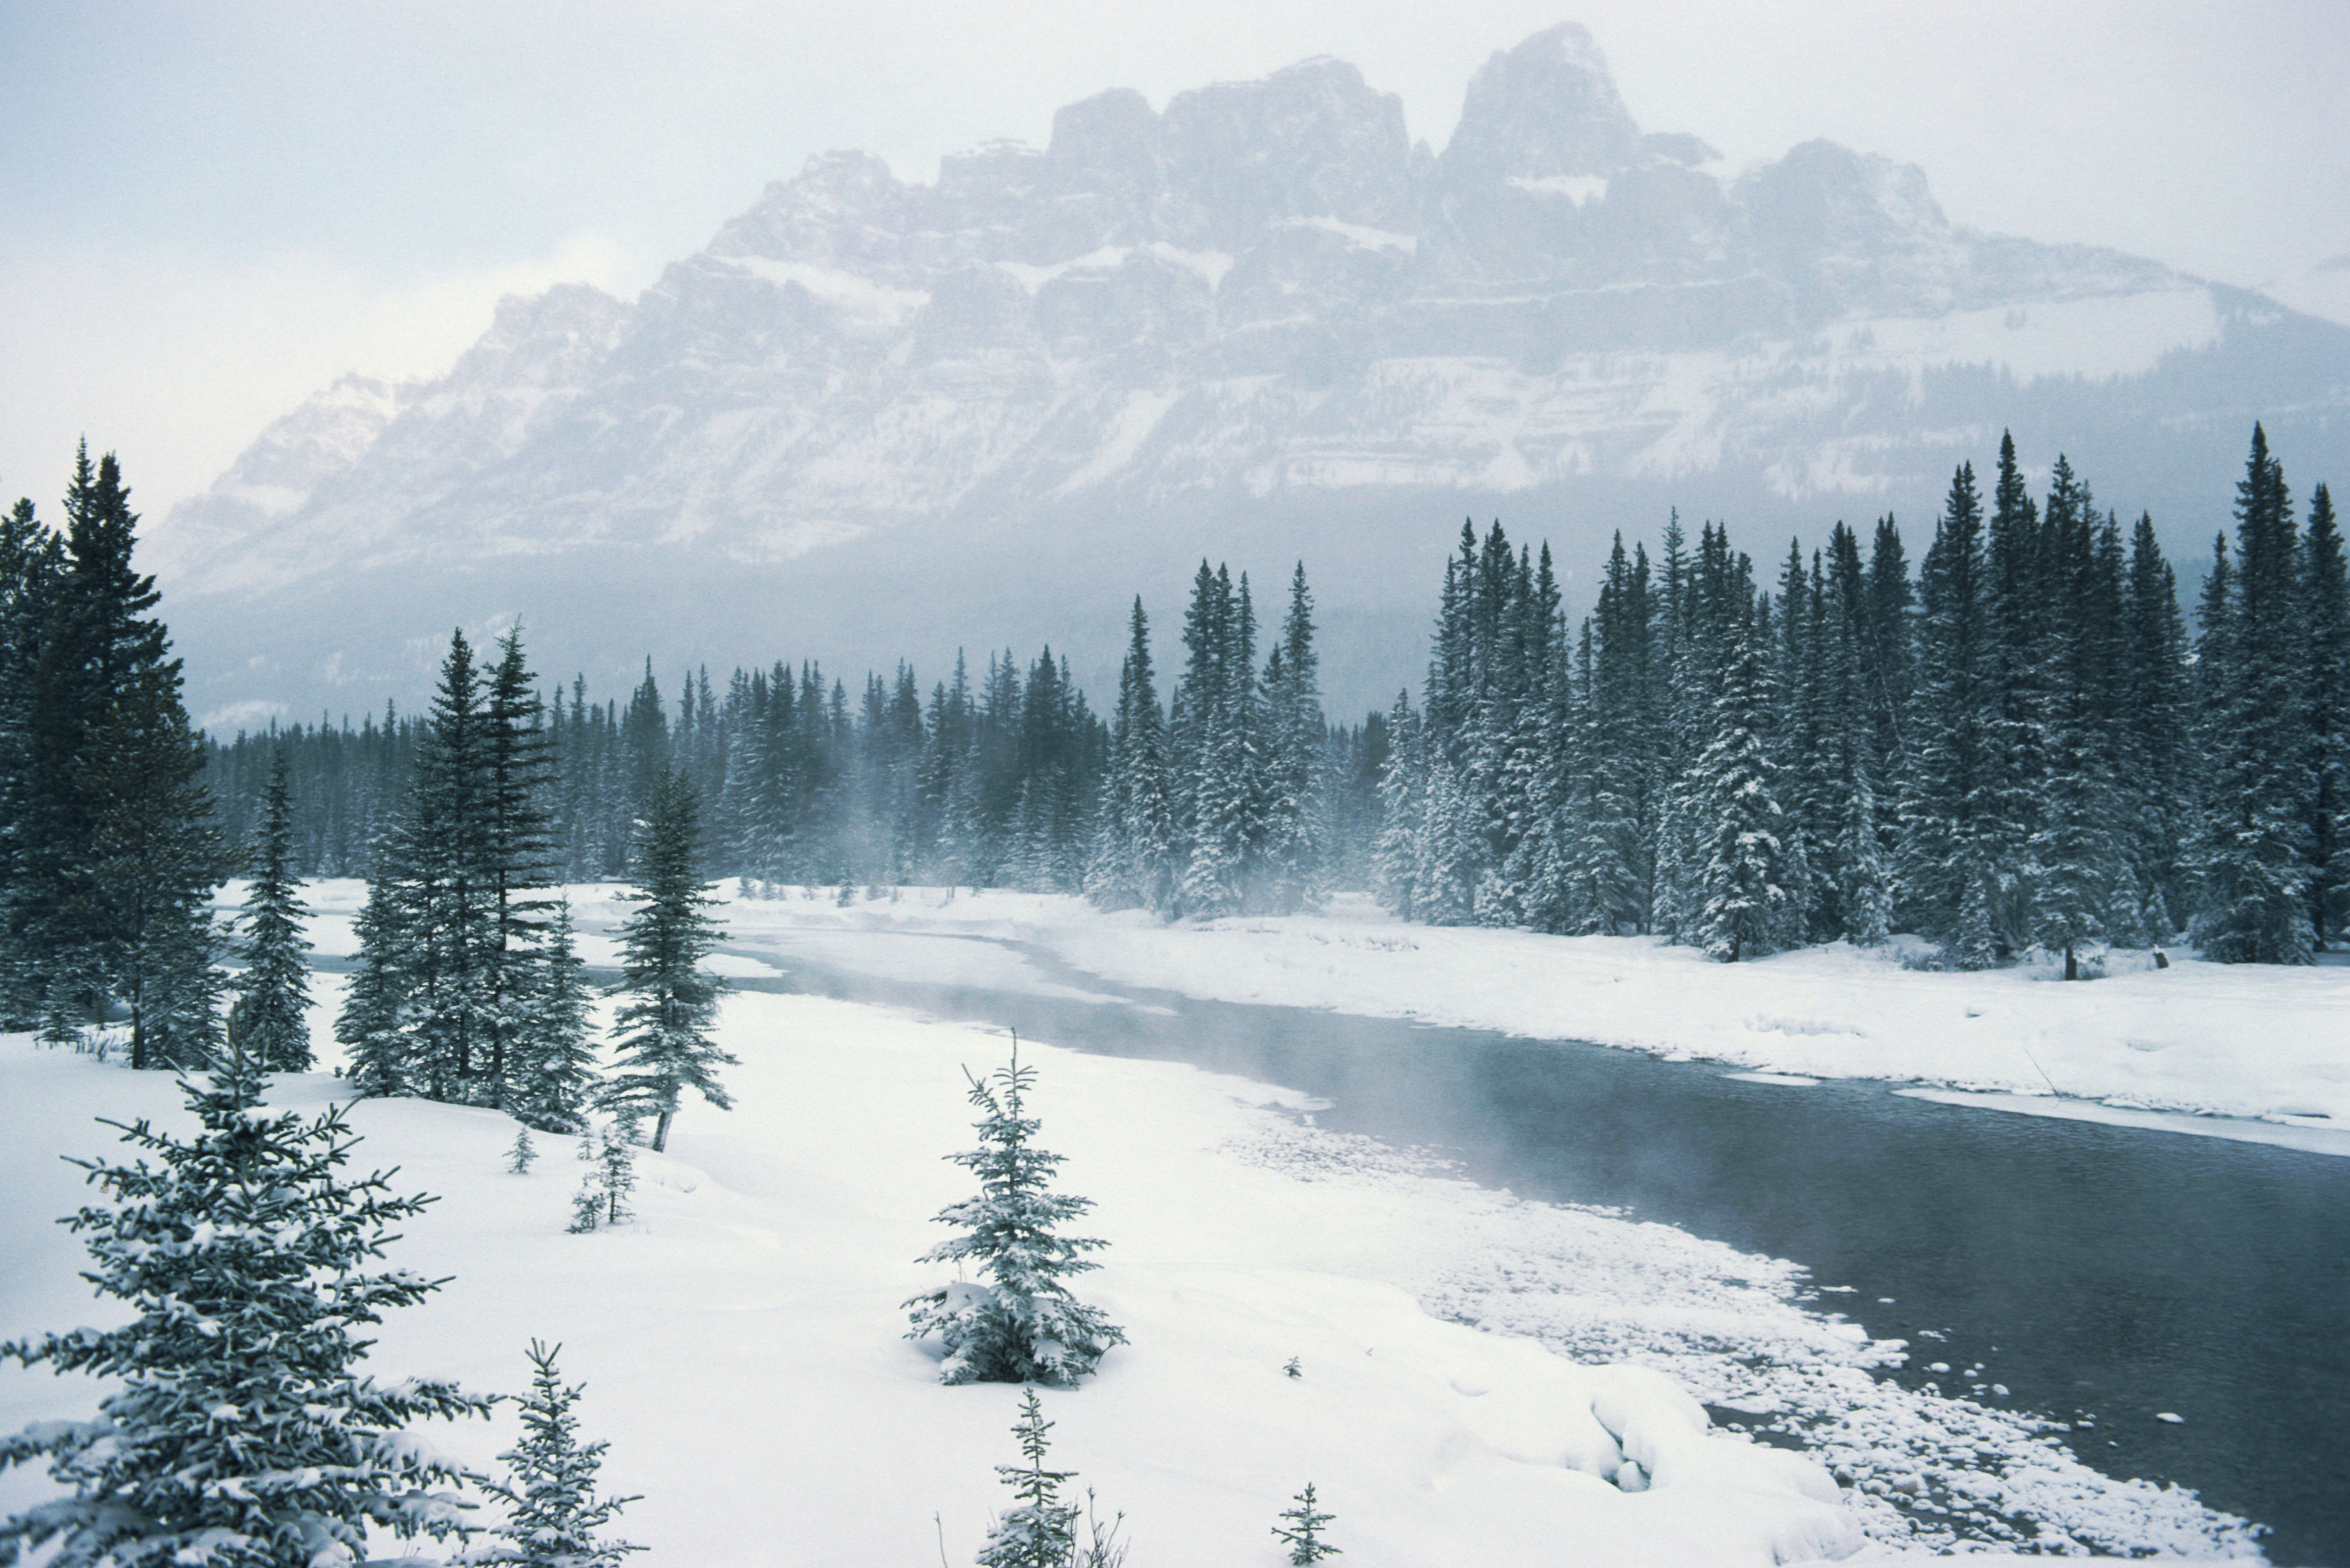
landscape, tree, nature, forest, wilderness, mountain, snow, winter, white, lake, river, mountain range, scenery, weather, season, trees, mountains, alps, atmospheric phenomenon, mountainous landforms, geological phenomenon